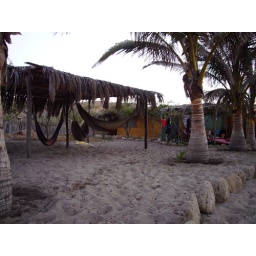
Our Hostel on the beach in Mancura. The left half of that building is our bedroom.